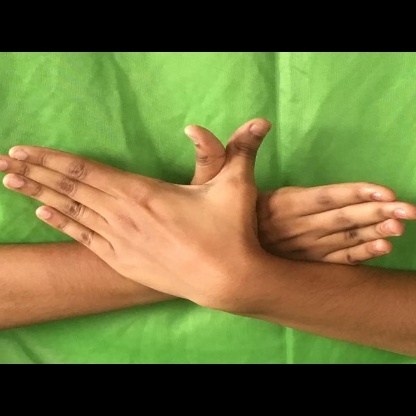
Mudra: Garuda